Glengarnock

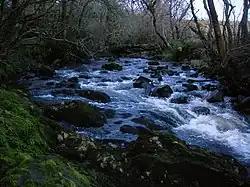
The Garnock's Waters near Glengarnock Castle.

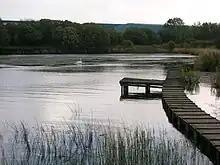
The southern end of Kilbirnie Loch.

The River Garnock runs through the village. It flows from the base of the Hill of Stake in a southerly direction, traversing Kilbirnie and Glengarnock, and making its way to Irvine Harbour where it enters the sea. The source of the River Garnock is in the Muirsheil Hills.